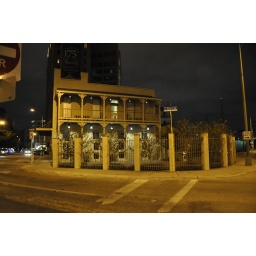
They say the rocking chair on the balcony rocks by itself... wooo-ooooh-oooh.